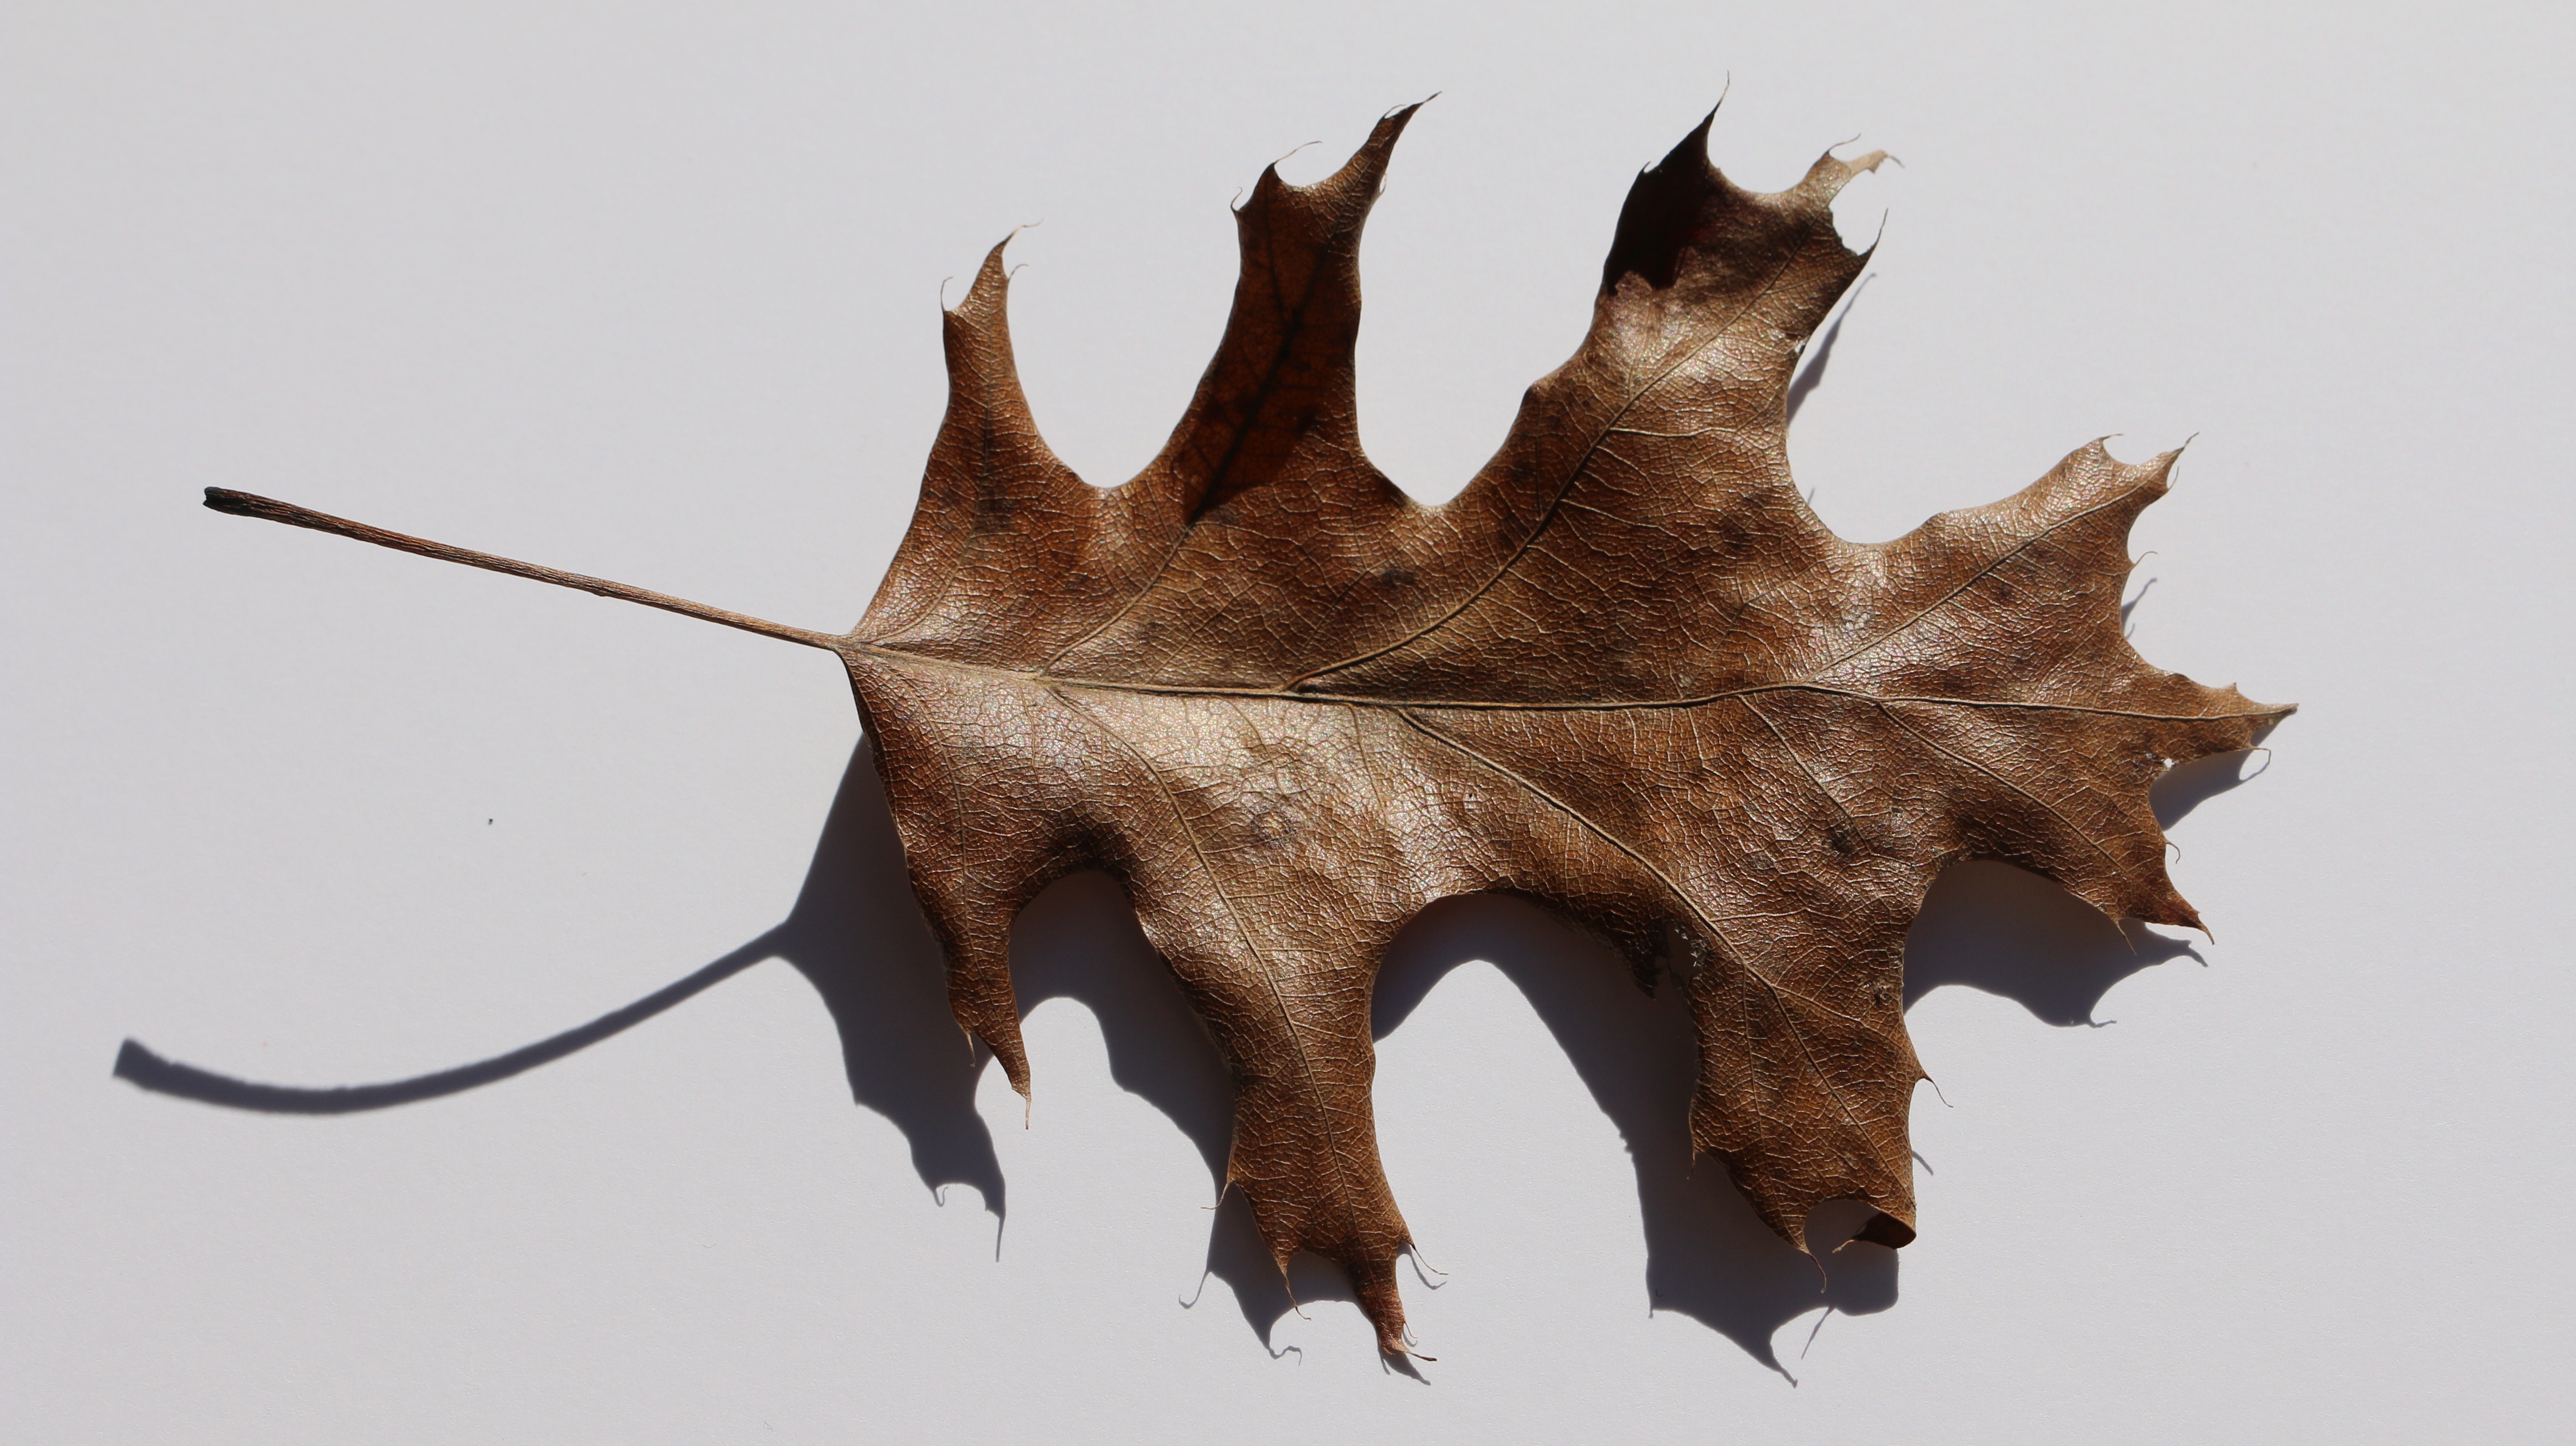
nature, branch, plant, leaf, fall, autumn, brown, fauna, brown leaf, bat, fall leaves